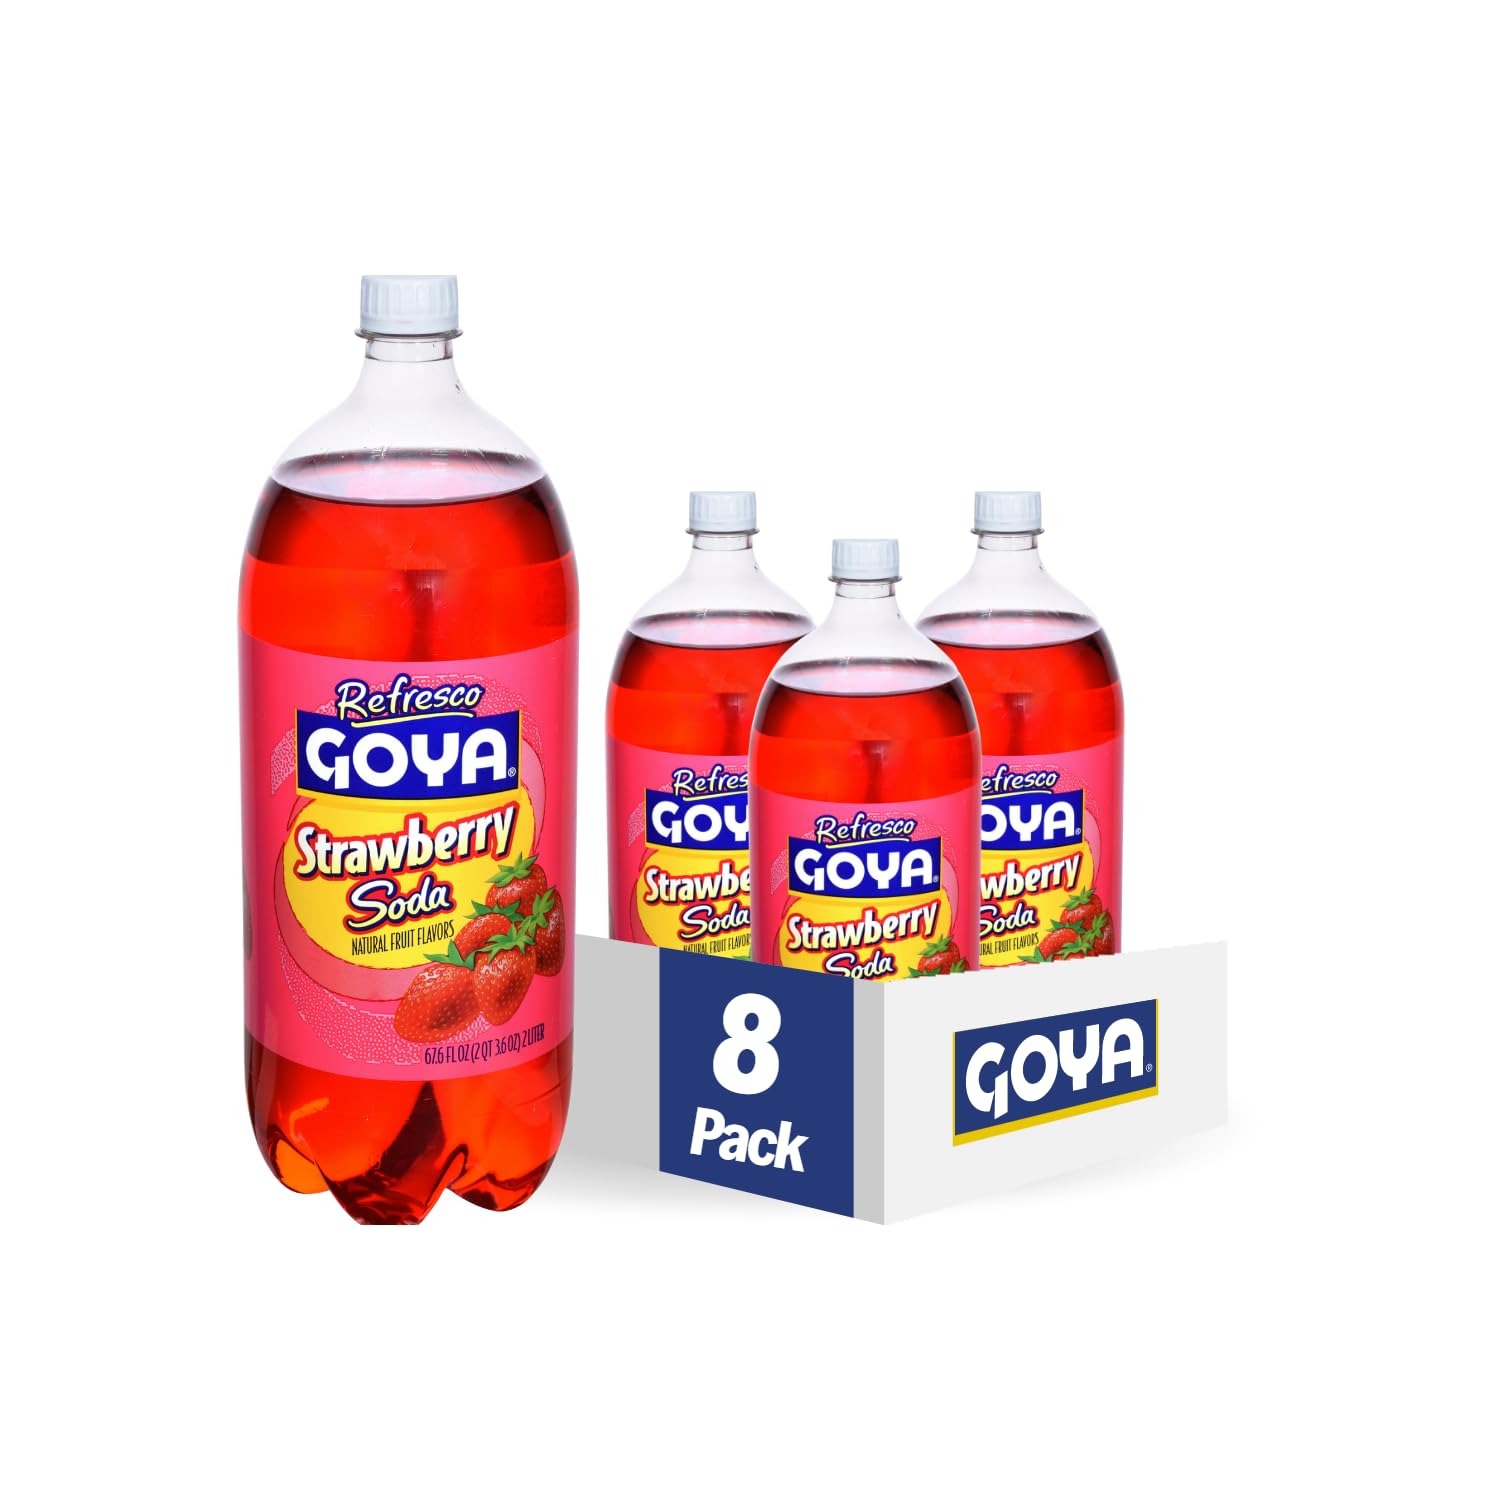
Item Name: Goya Foods Coconut Soda, 2 Liter (Pack of 8)
Bullet Point 1: REFRESHING & DELICIOUS | Quench your thirst, Latin style! Discover Goya's great tasting Refresco Tropical Sodas bursting with ripe, tropical fruit flavor. Enjoy the delicious and sweet flavor of Coconut! This fantastic Goya Coconut Soda comes in a handy package, ready to enjoy or to be used to make exquisite shakes or cocktails. Take home the taste of the tropics with Goya Coconut Soda.
Bullet Point 2: TASTE OF THE TROPICS | Goya Coconut Soda will make you feel and taste the vibrancy of all Latin America without leaving your own home. Kids and adults alike love the rich flavors and mouthwatering variety of Goya's Refresco Tropical Sodas in classic soda bottles. Our Coconut Soda is perfect to enjoy from winter to summer as a luscious drink that kids and adults alike will just love.
Bullet Point 3: VERSATILE & CONVENIENT | This fantastic Goya Coconut Soda comes in a handy package, ready to enjoy or to be used to make exquisite shakes or cocktails. Top With A Scoop Of Ice Cream For A Festive, Super-Tasty Goya Ice Cream Float! They Also Come In Different Sizes So You Can Grab The One More Convenient For You And The Family.
Bullet Point 4: PREMIUM QUALITY | If it's Goya... it has to be good! | ¡Si es Goya... tiene que ser bueno!
Bullet Point 5: PACK OF 8: 2 L BOTTLES | Discover Goya's complete line of great tasting tropical sodas on Amazon Fresh, Amazon Retail and Prime Pantry
Value: 541.02
Unit: Fl Oz

Price: 5.51